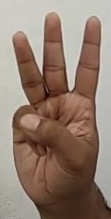
ASL sign: W